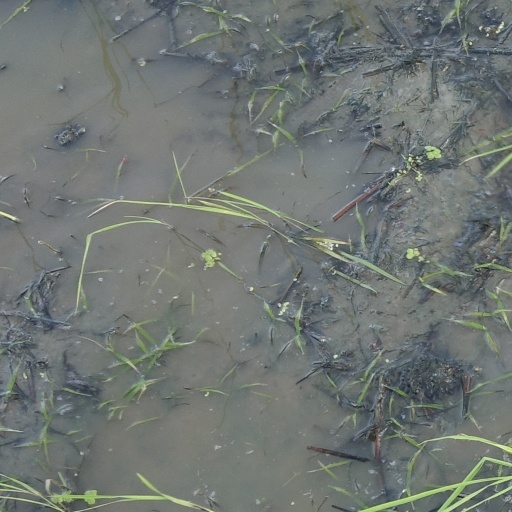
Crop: rice